Describe the emotion expressed in this image:  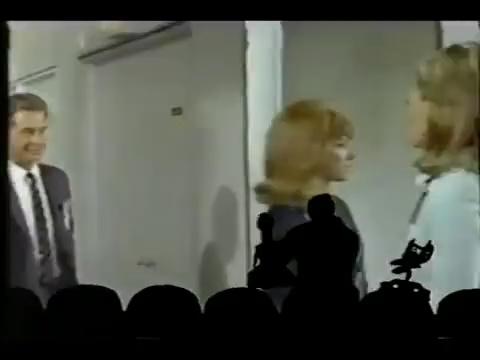
This person displays Fear, valence and arousal with low intensity.